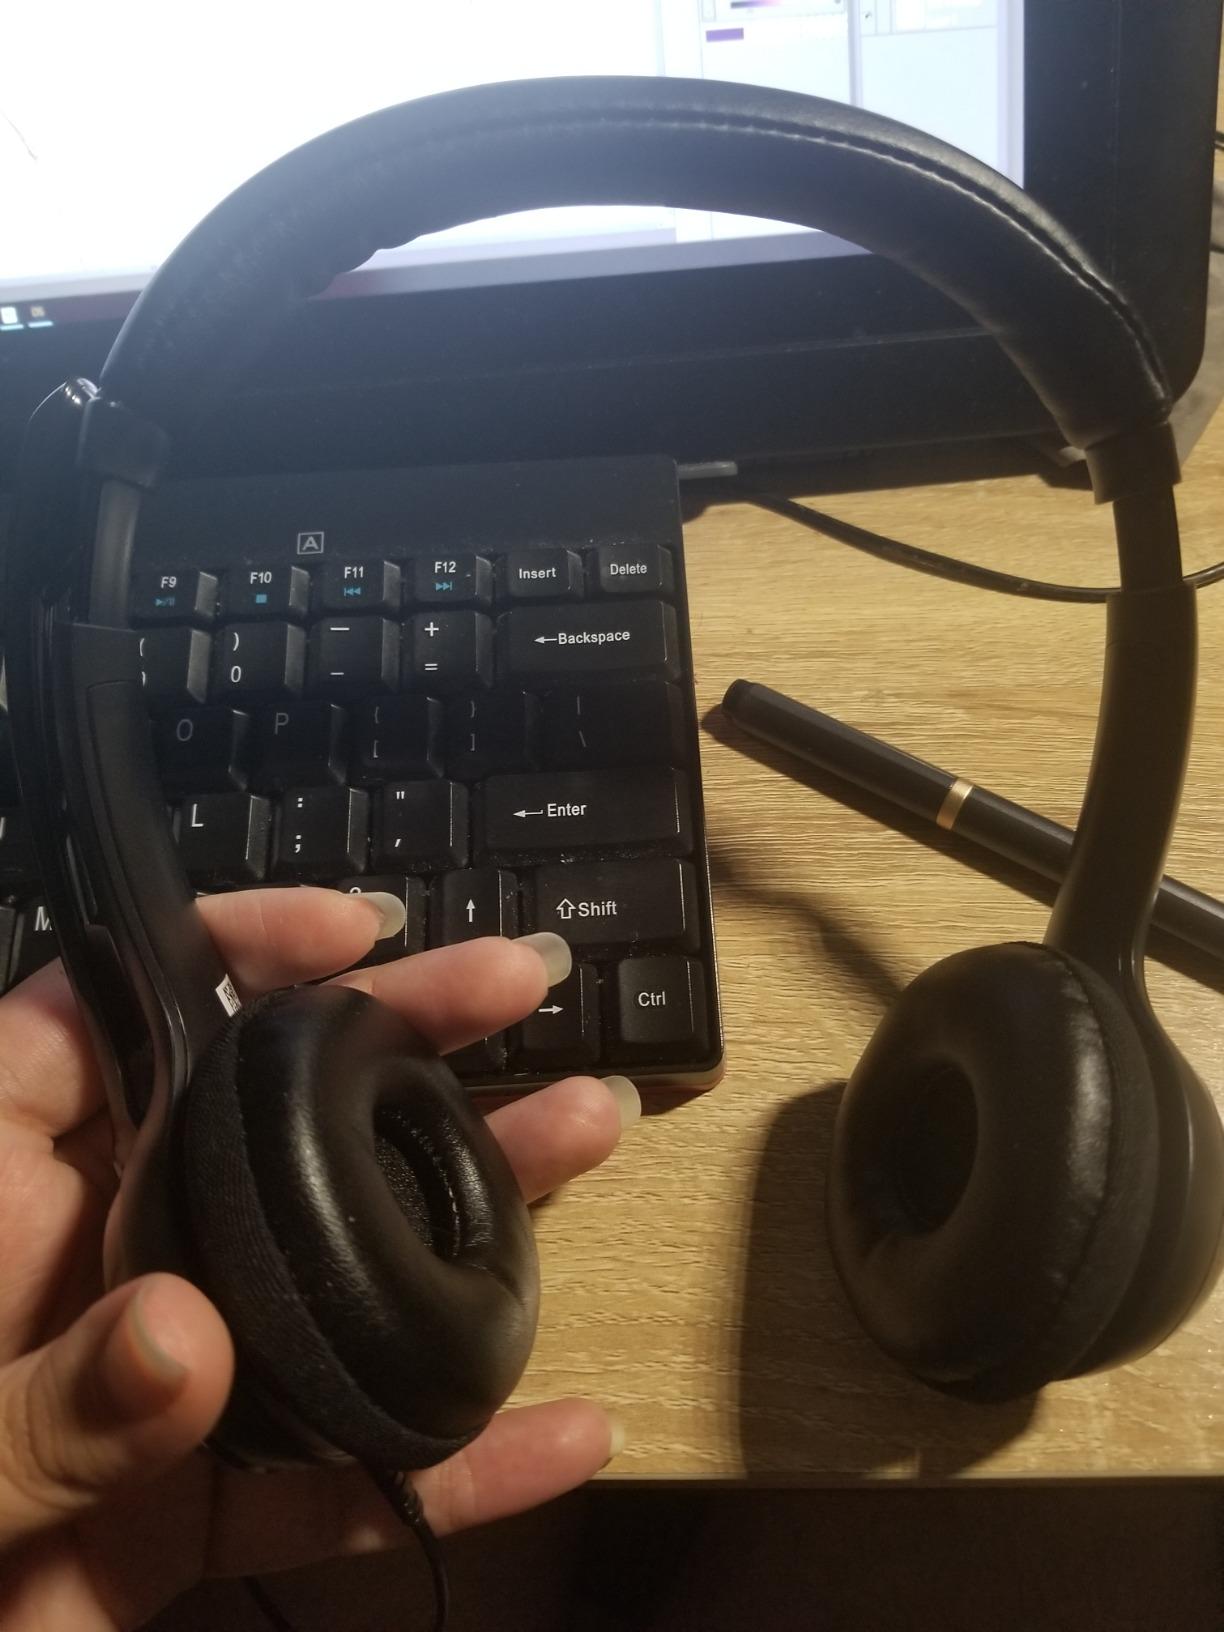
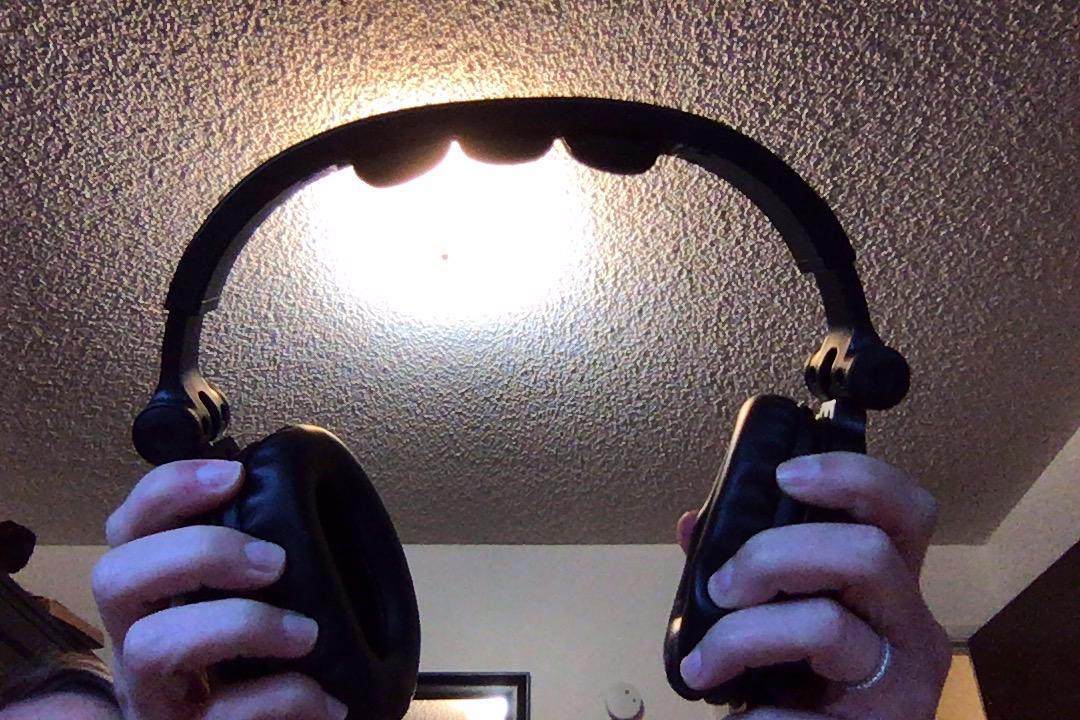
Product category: headphones
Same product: no